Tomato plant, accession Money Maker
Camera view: tilt-top (135 deg); turntable rotation: 30 degrees
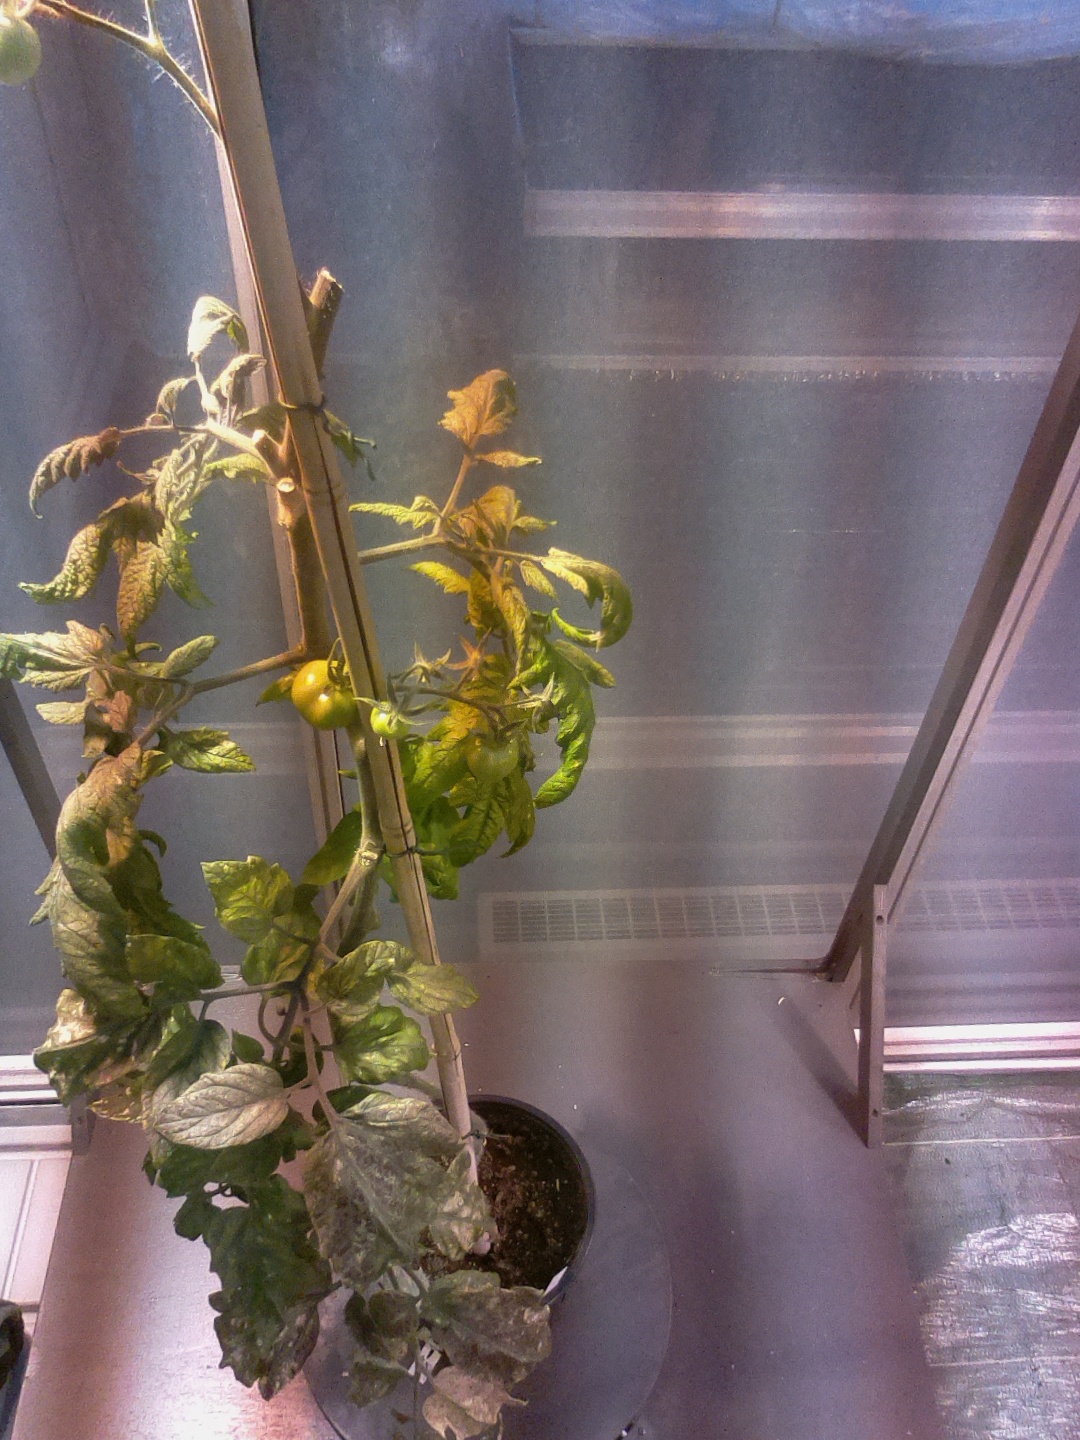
BBCH growth stage 75: 50%-60% of final fruit size